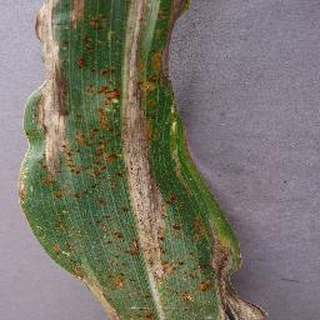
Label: corn_northern_leaf_blight